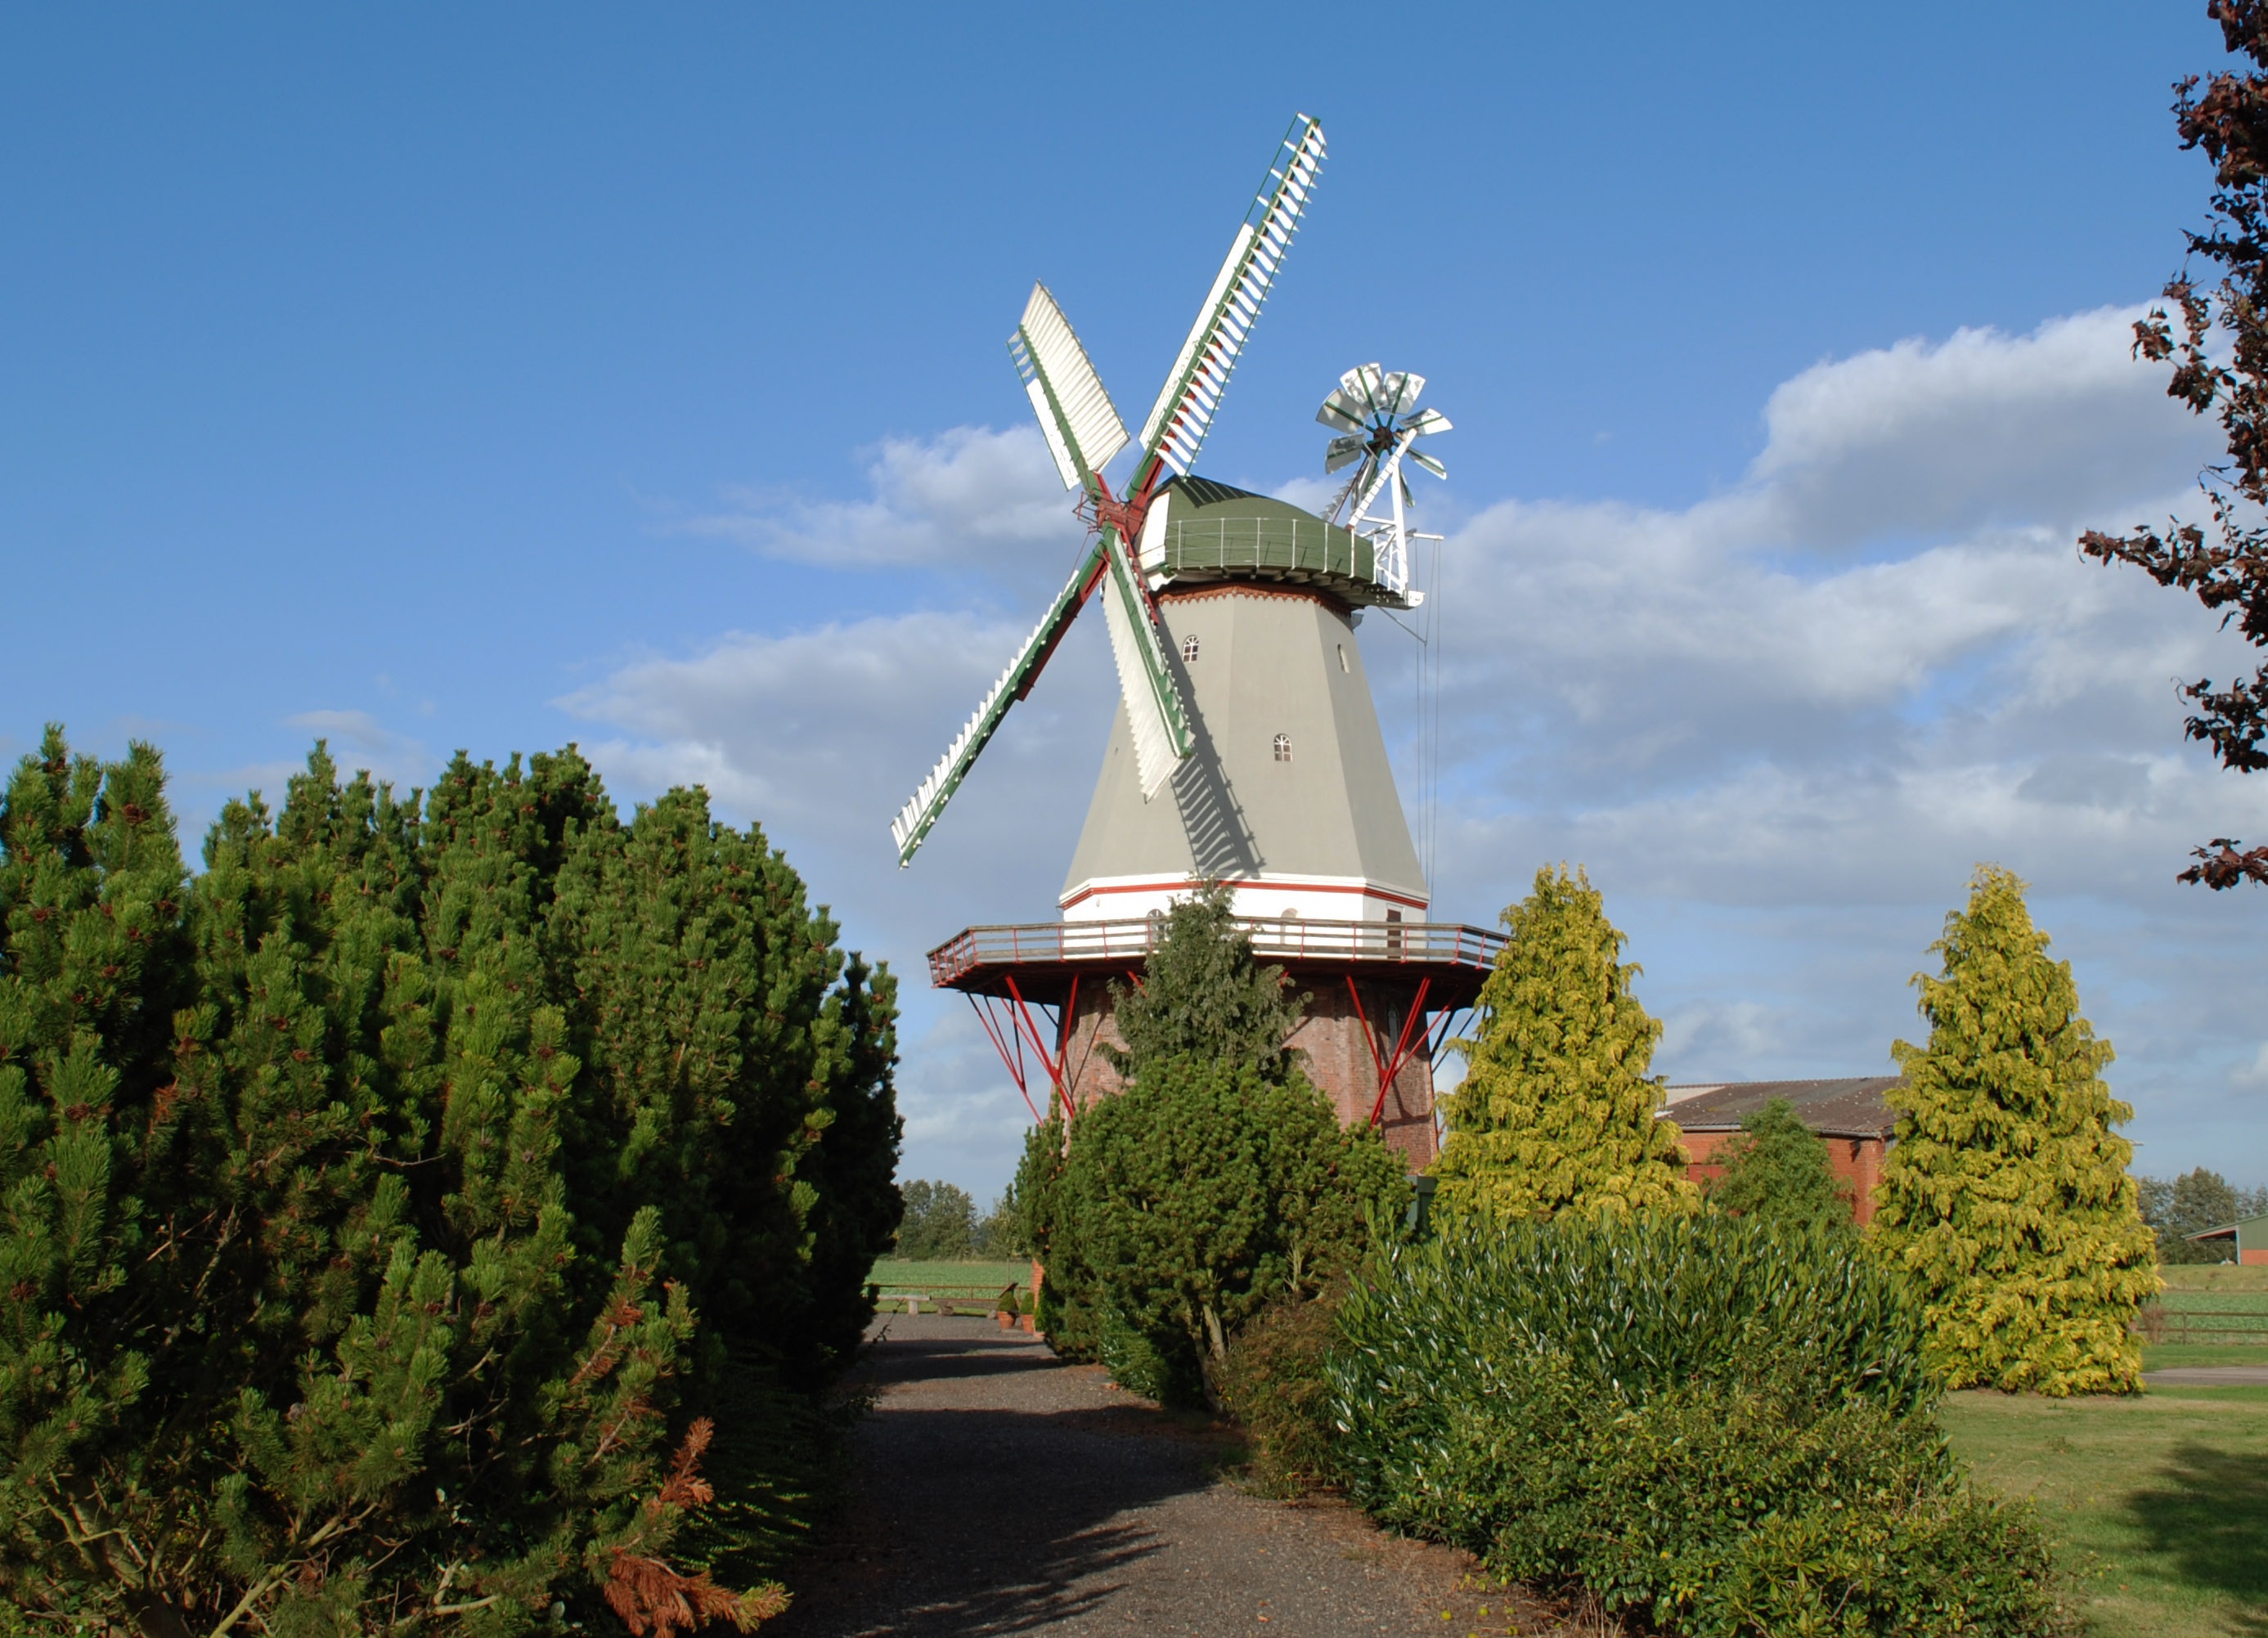
landscape, wing, sky, windmill, wind, building, idyllic, tower, mill, bushes, lower saxony, rural area, blender, flour mill, dutch wind mill, gallery dutchman